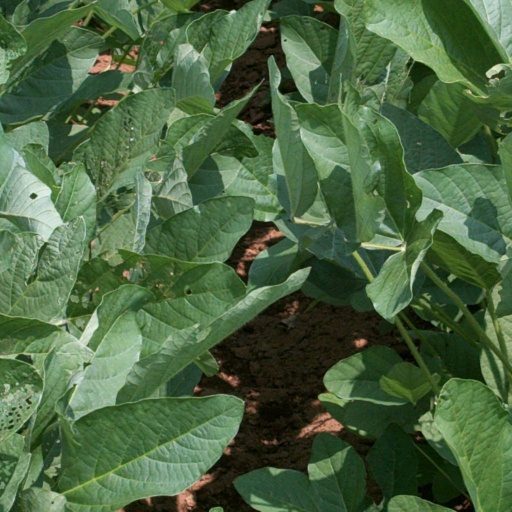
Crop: soybean